James C. Dent House

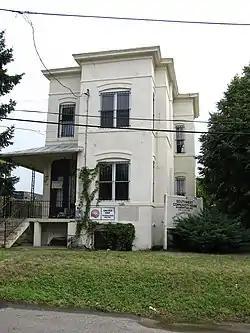
North side of James C. Dent House as of 2011.

James C. Dent House is a historic home at 156 Q Street, Southwest, Washington, D.C., in the Buzzard Point neighborhood.